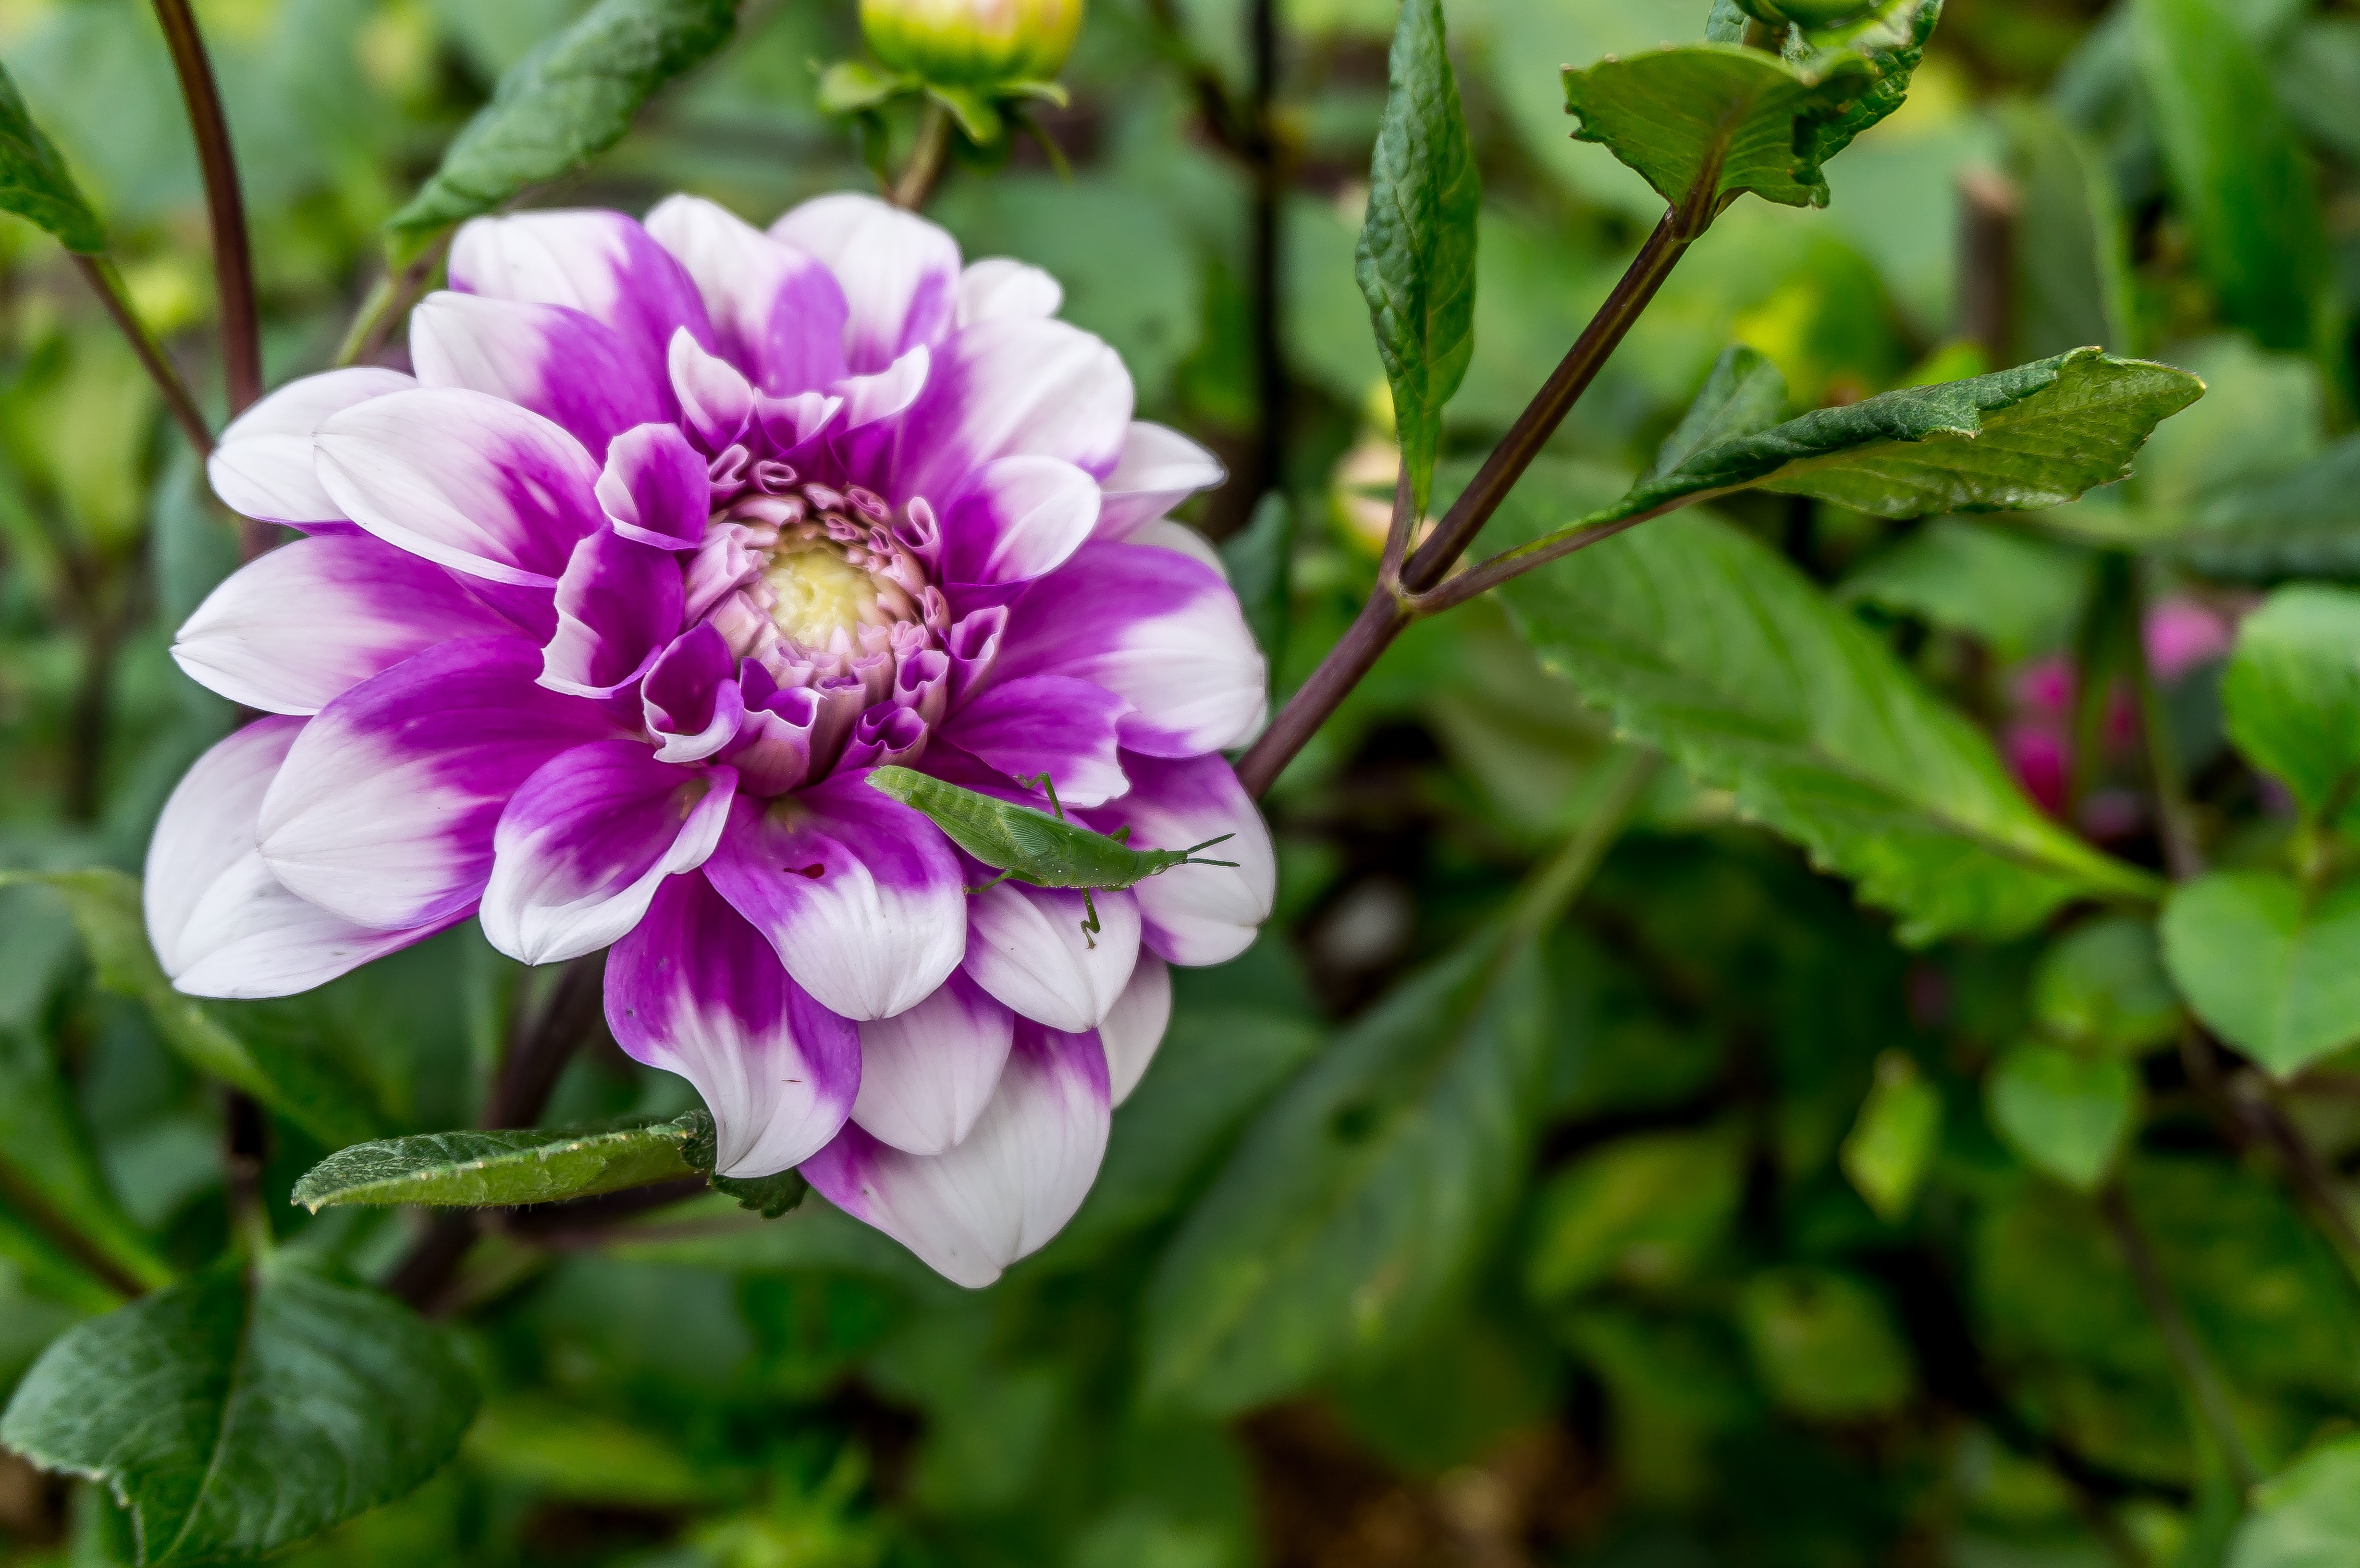
blossom, plant, flower, petal, botany, colorful, garden, flora, thailand, wildflower, macro photography, flowering plant, daisy family, chiang mai, annual plant, land plant